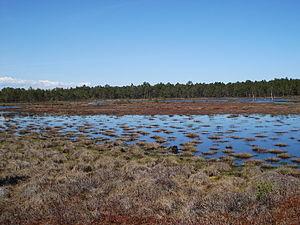
Le parc national de Ķemeri est un parc national situé en Lettonie. Il est notamment connu pour ses forêts et tourbières.